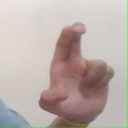
अक्षर: आ